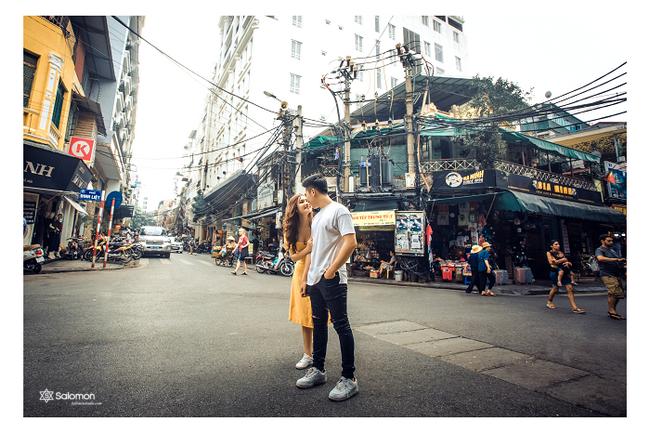
cô gái mặc đầm vàng và chàng trai mặc áo trắng đang nhìn nhau